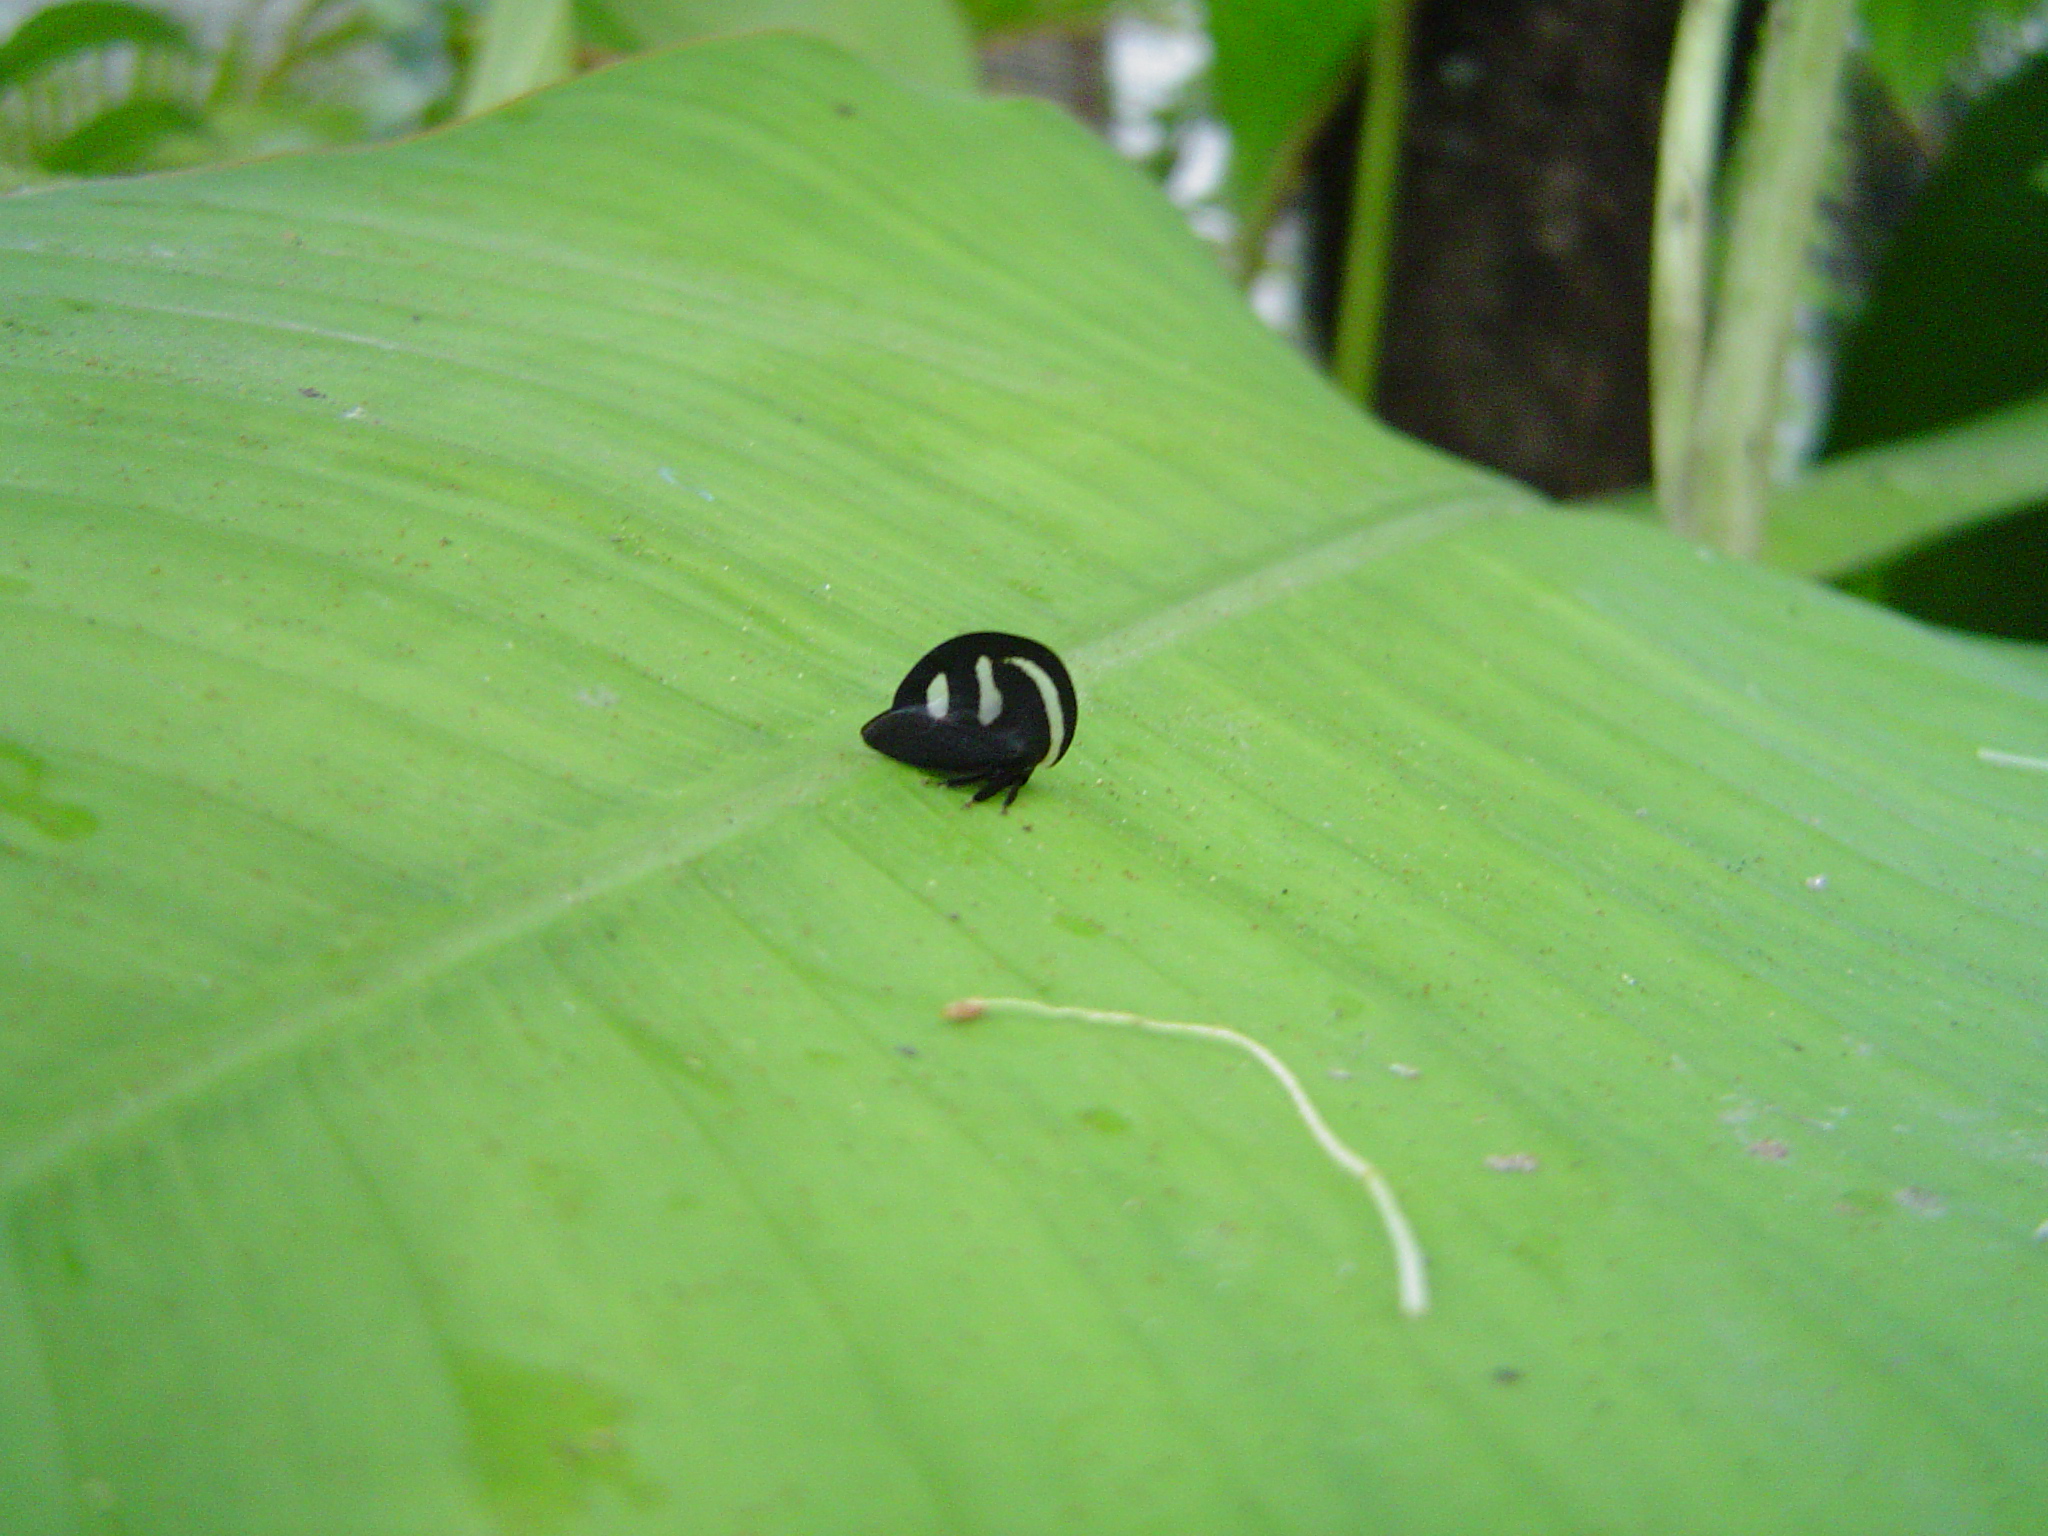
nature, photography, leaf, flower, green, insect, botany, garden, flora, fauna, invertebrate, close up, bee, natureza, beetle, tropics, folha, jardim, besouro, soldadinhos, soldadinho, macro photography, plant stem